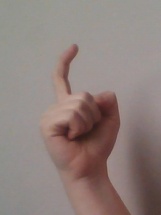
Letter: ra